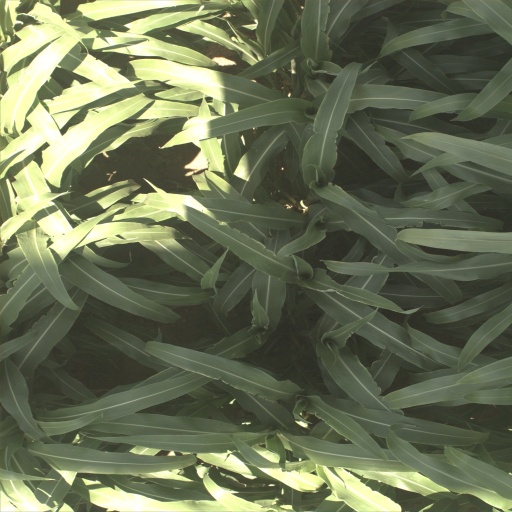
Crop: sorghum